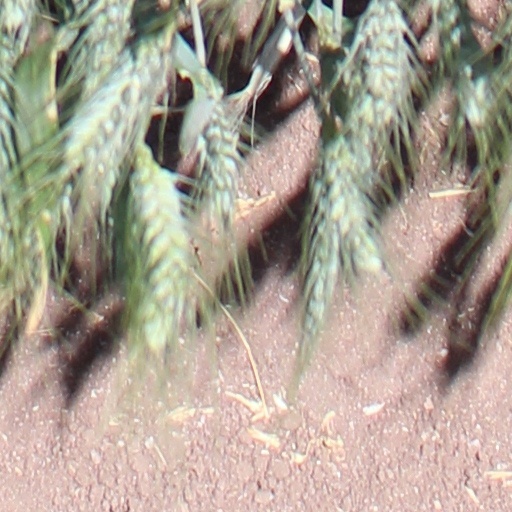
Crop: wheat